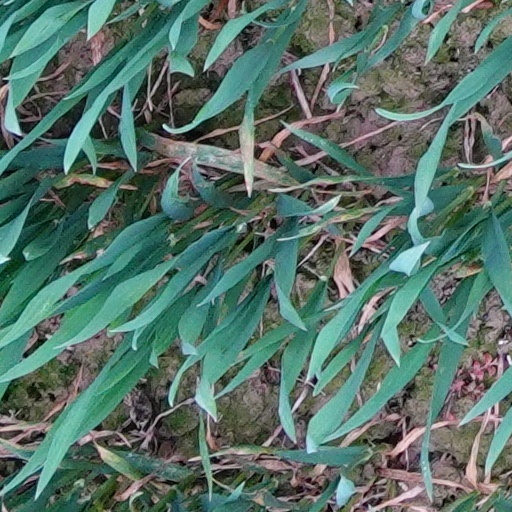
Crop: wheat